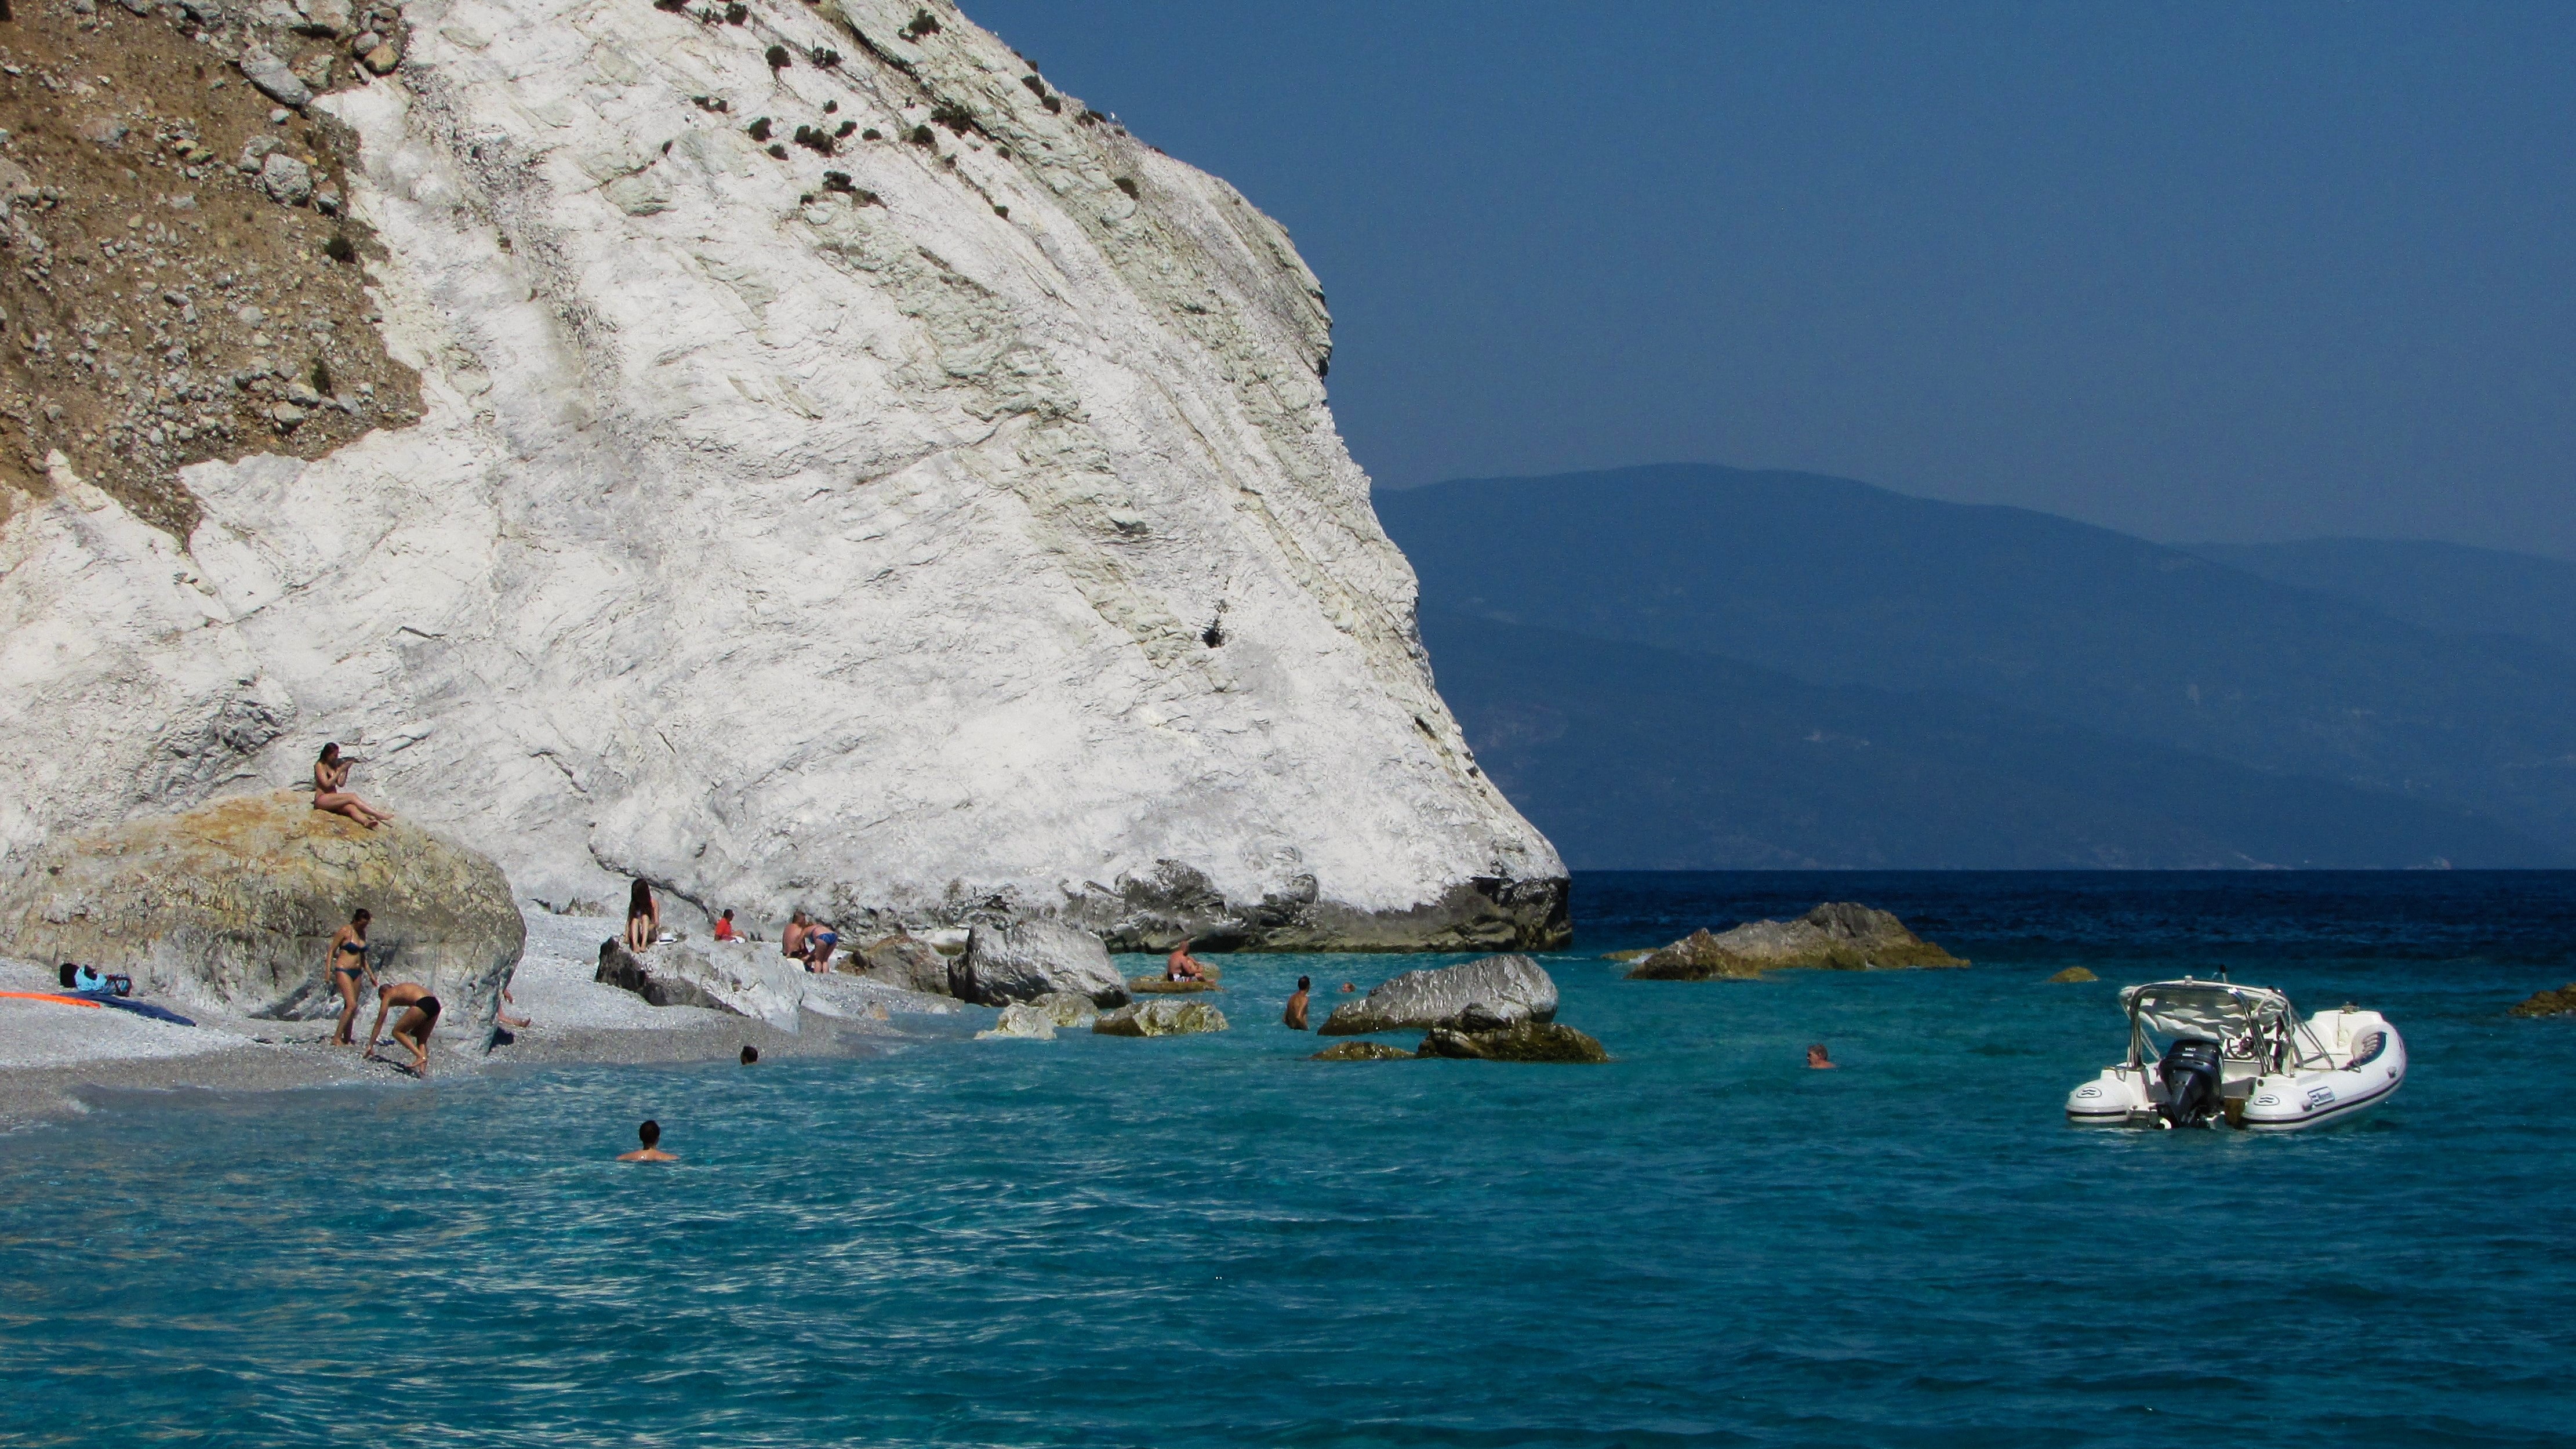
beach, sea, coast, nature, rock, ocean, white, wave, summer, vacation, coastline, cliff, mediterranean, vehicle, scenic, scenery, bay, island, blue, extreme sport, tourism, terrain, boating, greece, dramatic, cape, skiathos, islet, landform, pebble beach, sporades, lalaria beach